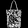
Label: Bag